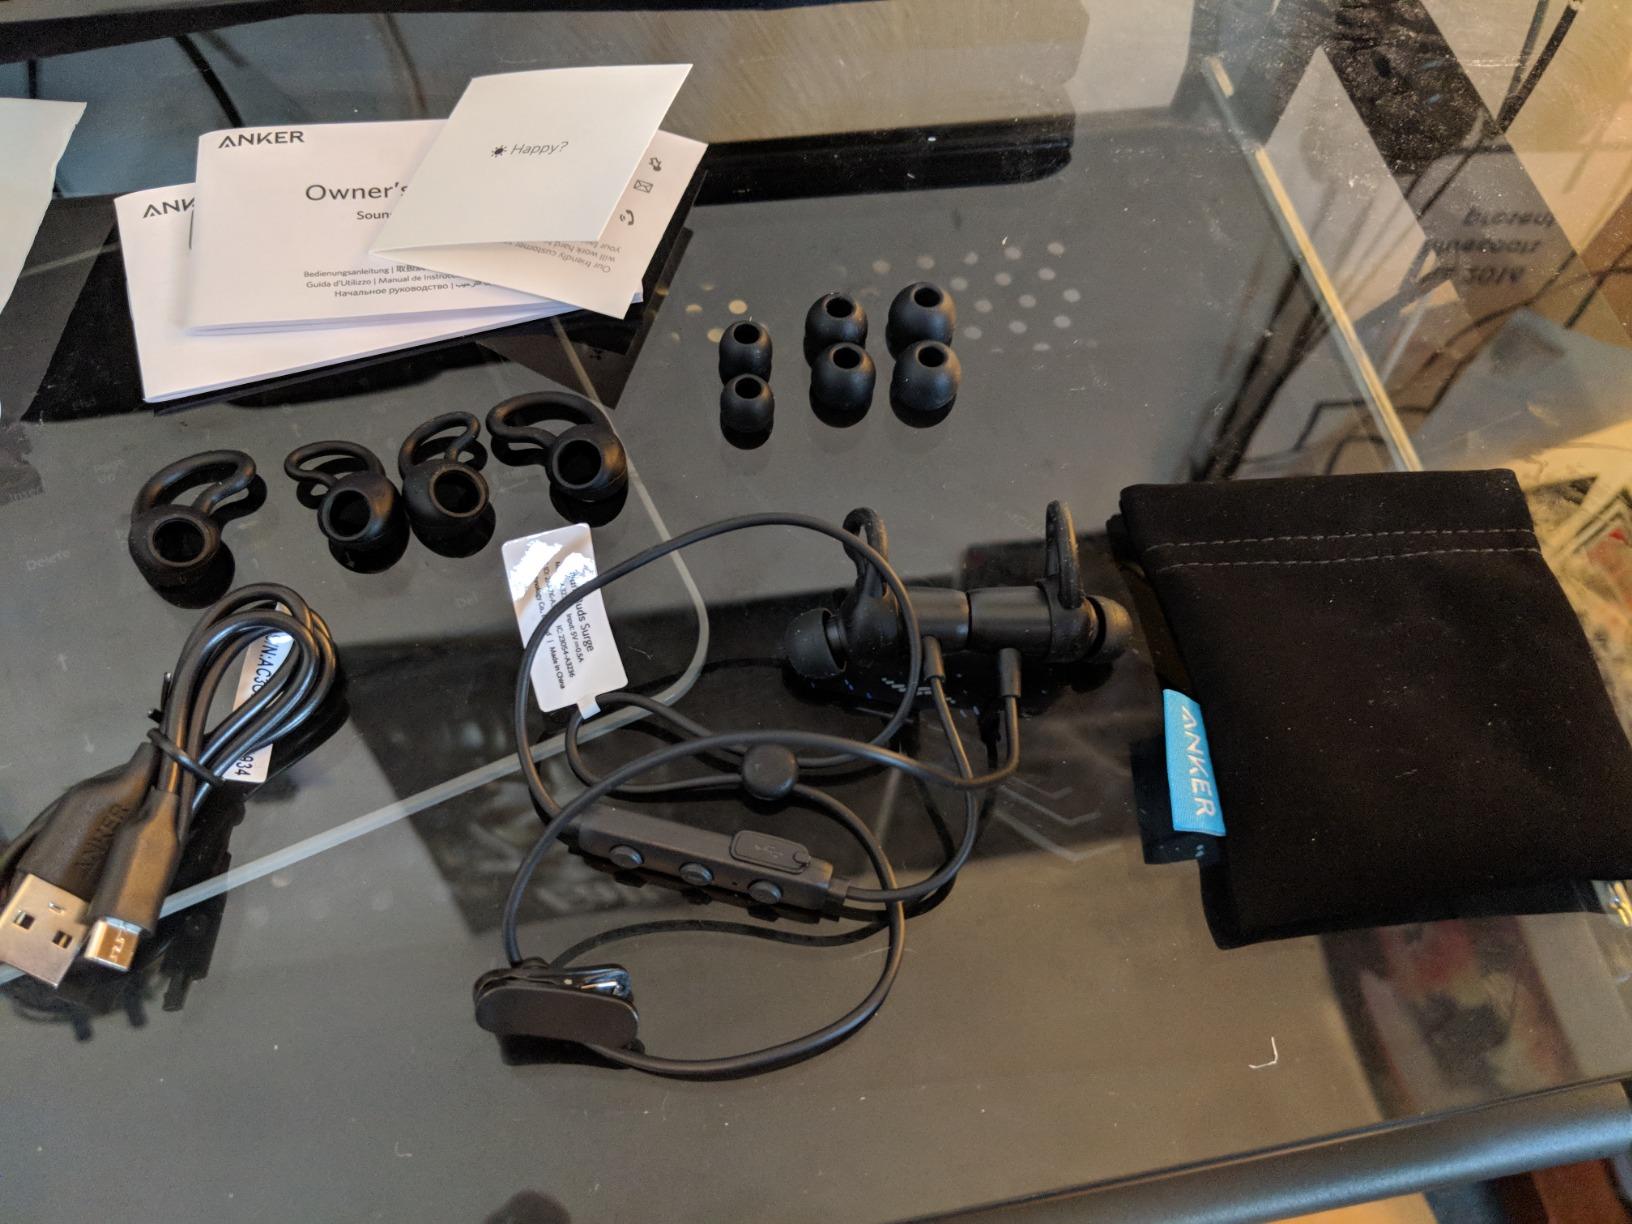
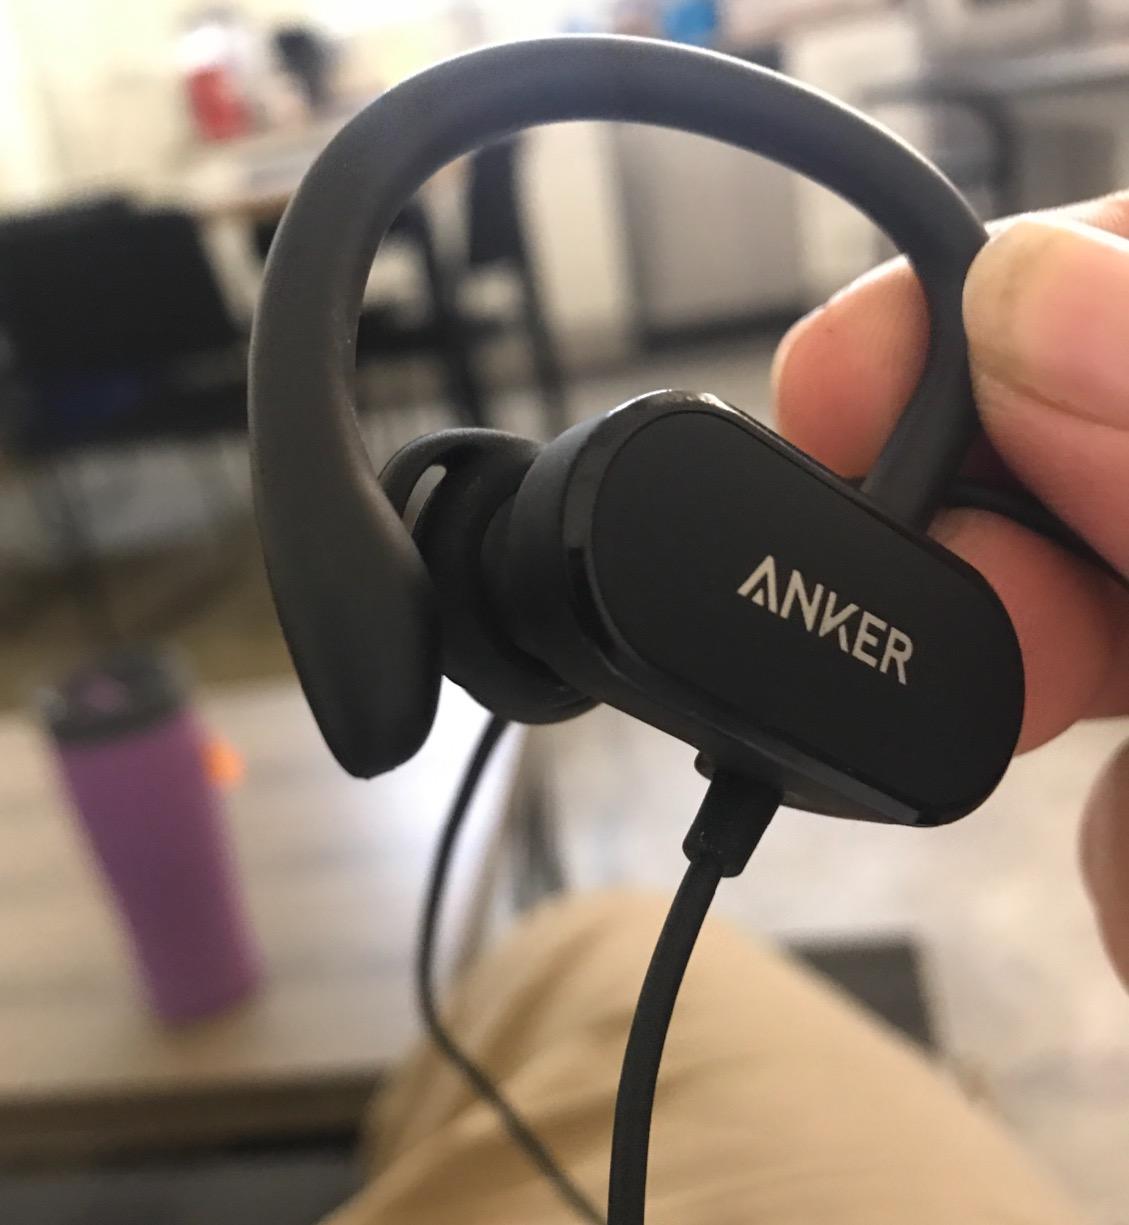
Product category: headphones
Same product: no